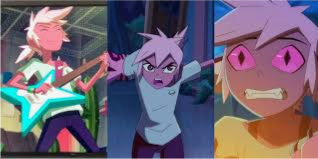
Portrait style: Cartoon Portrait